Fistful of Frags

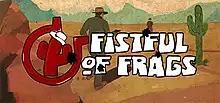

Fistful of Frags is a multiplayer Western "Half-Life 2" first-person shooter mod that involves team-based or free-for-all shootouts and cooperative games against AI managed enemies. It was released on Steam for Microsoft Windows, Mac OS and Linux on May 9, 2014, with several updates subsequently adding features and maps.